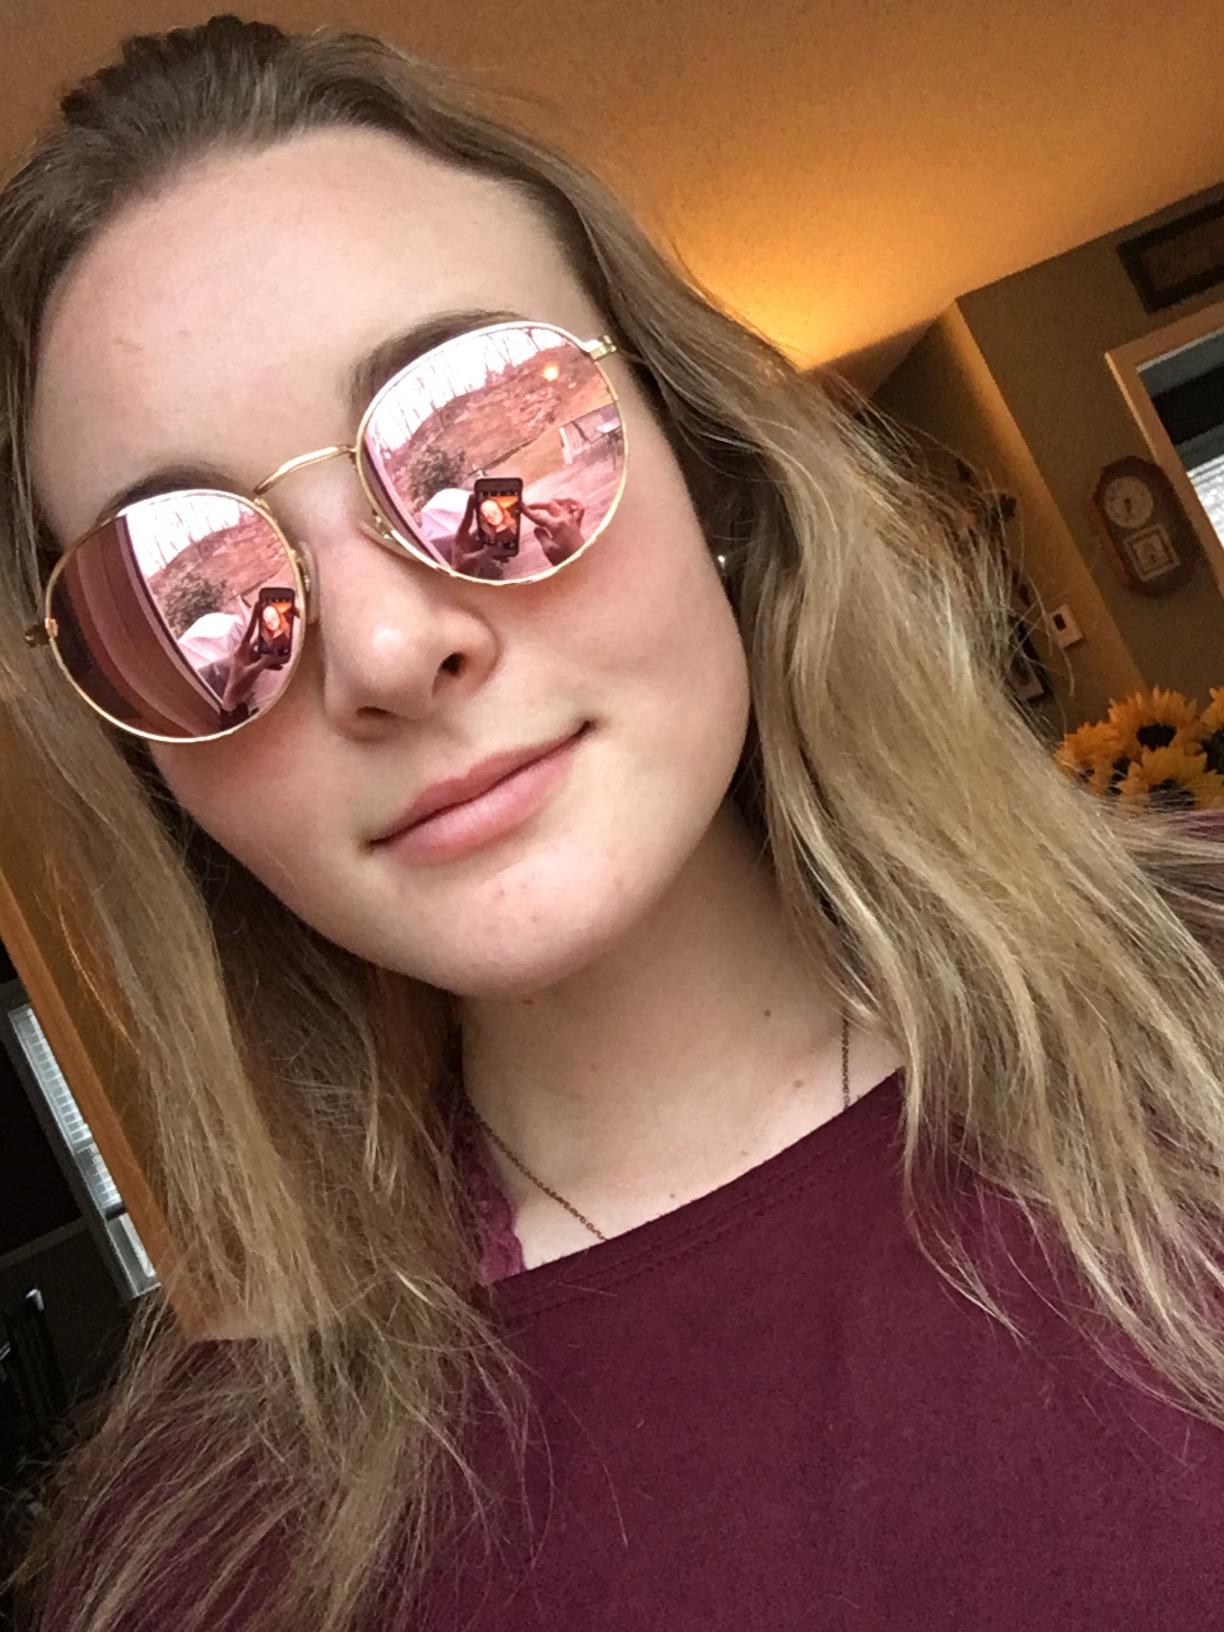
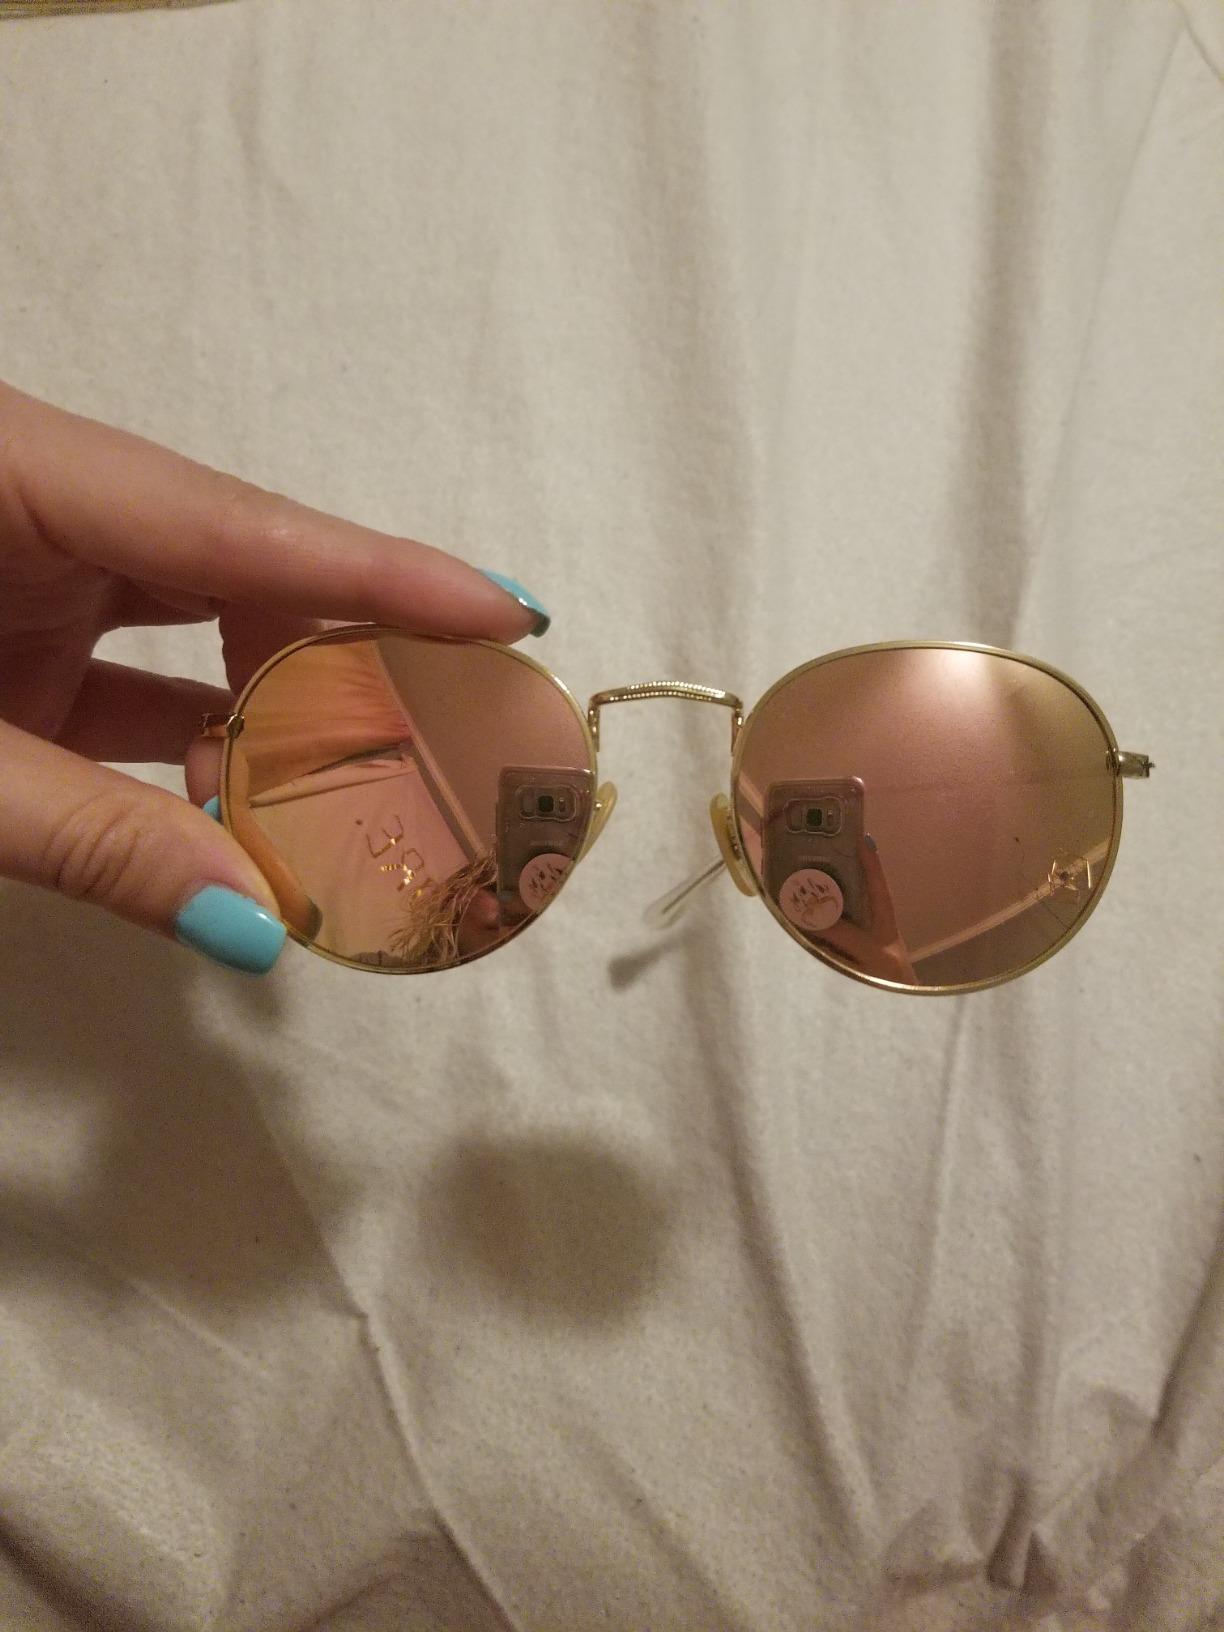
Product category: accessories_sunglasses
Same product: yes